Friskies

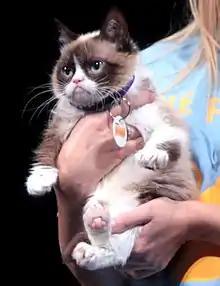
Grumpy Cat (aka Tardar Sauce), a Friskies spokescat

The first Friskies spokesperson and spokespet were Father Bernard Hubbard (aka "The Glacier Priest") and one of his sled dogs, named Katmai, in the mid-1930s. Hubbard was a popular lecturer, sharing stories of his travels to the then largely unexplored Alaska territory.